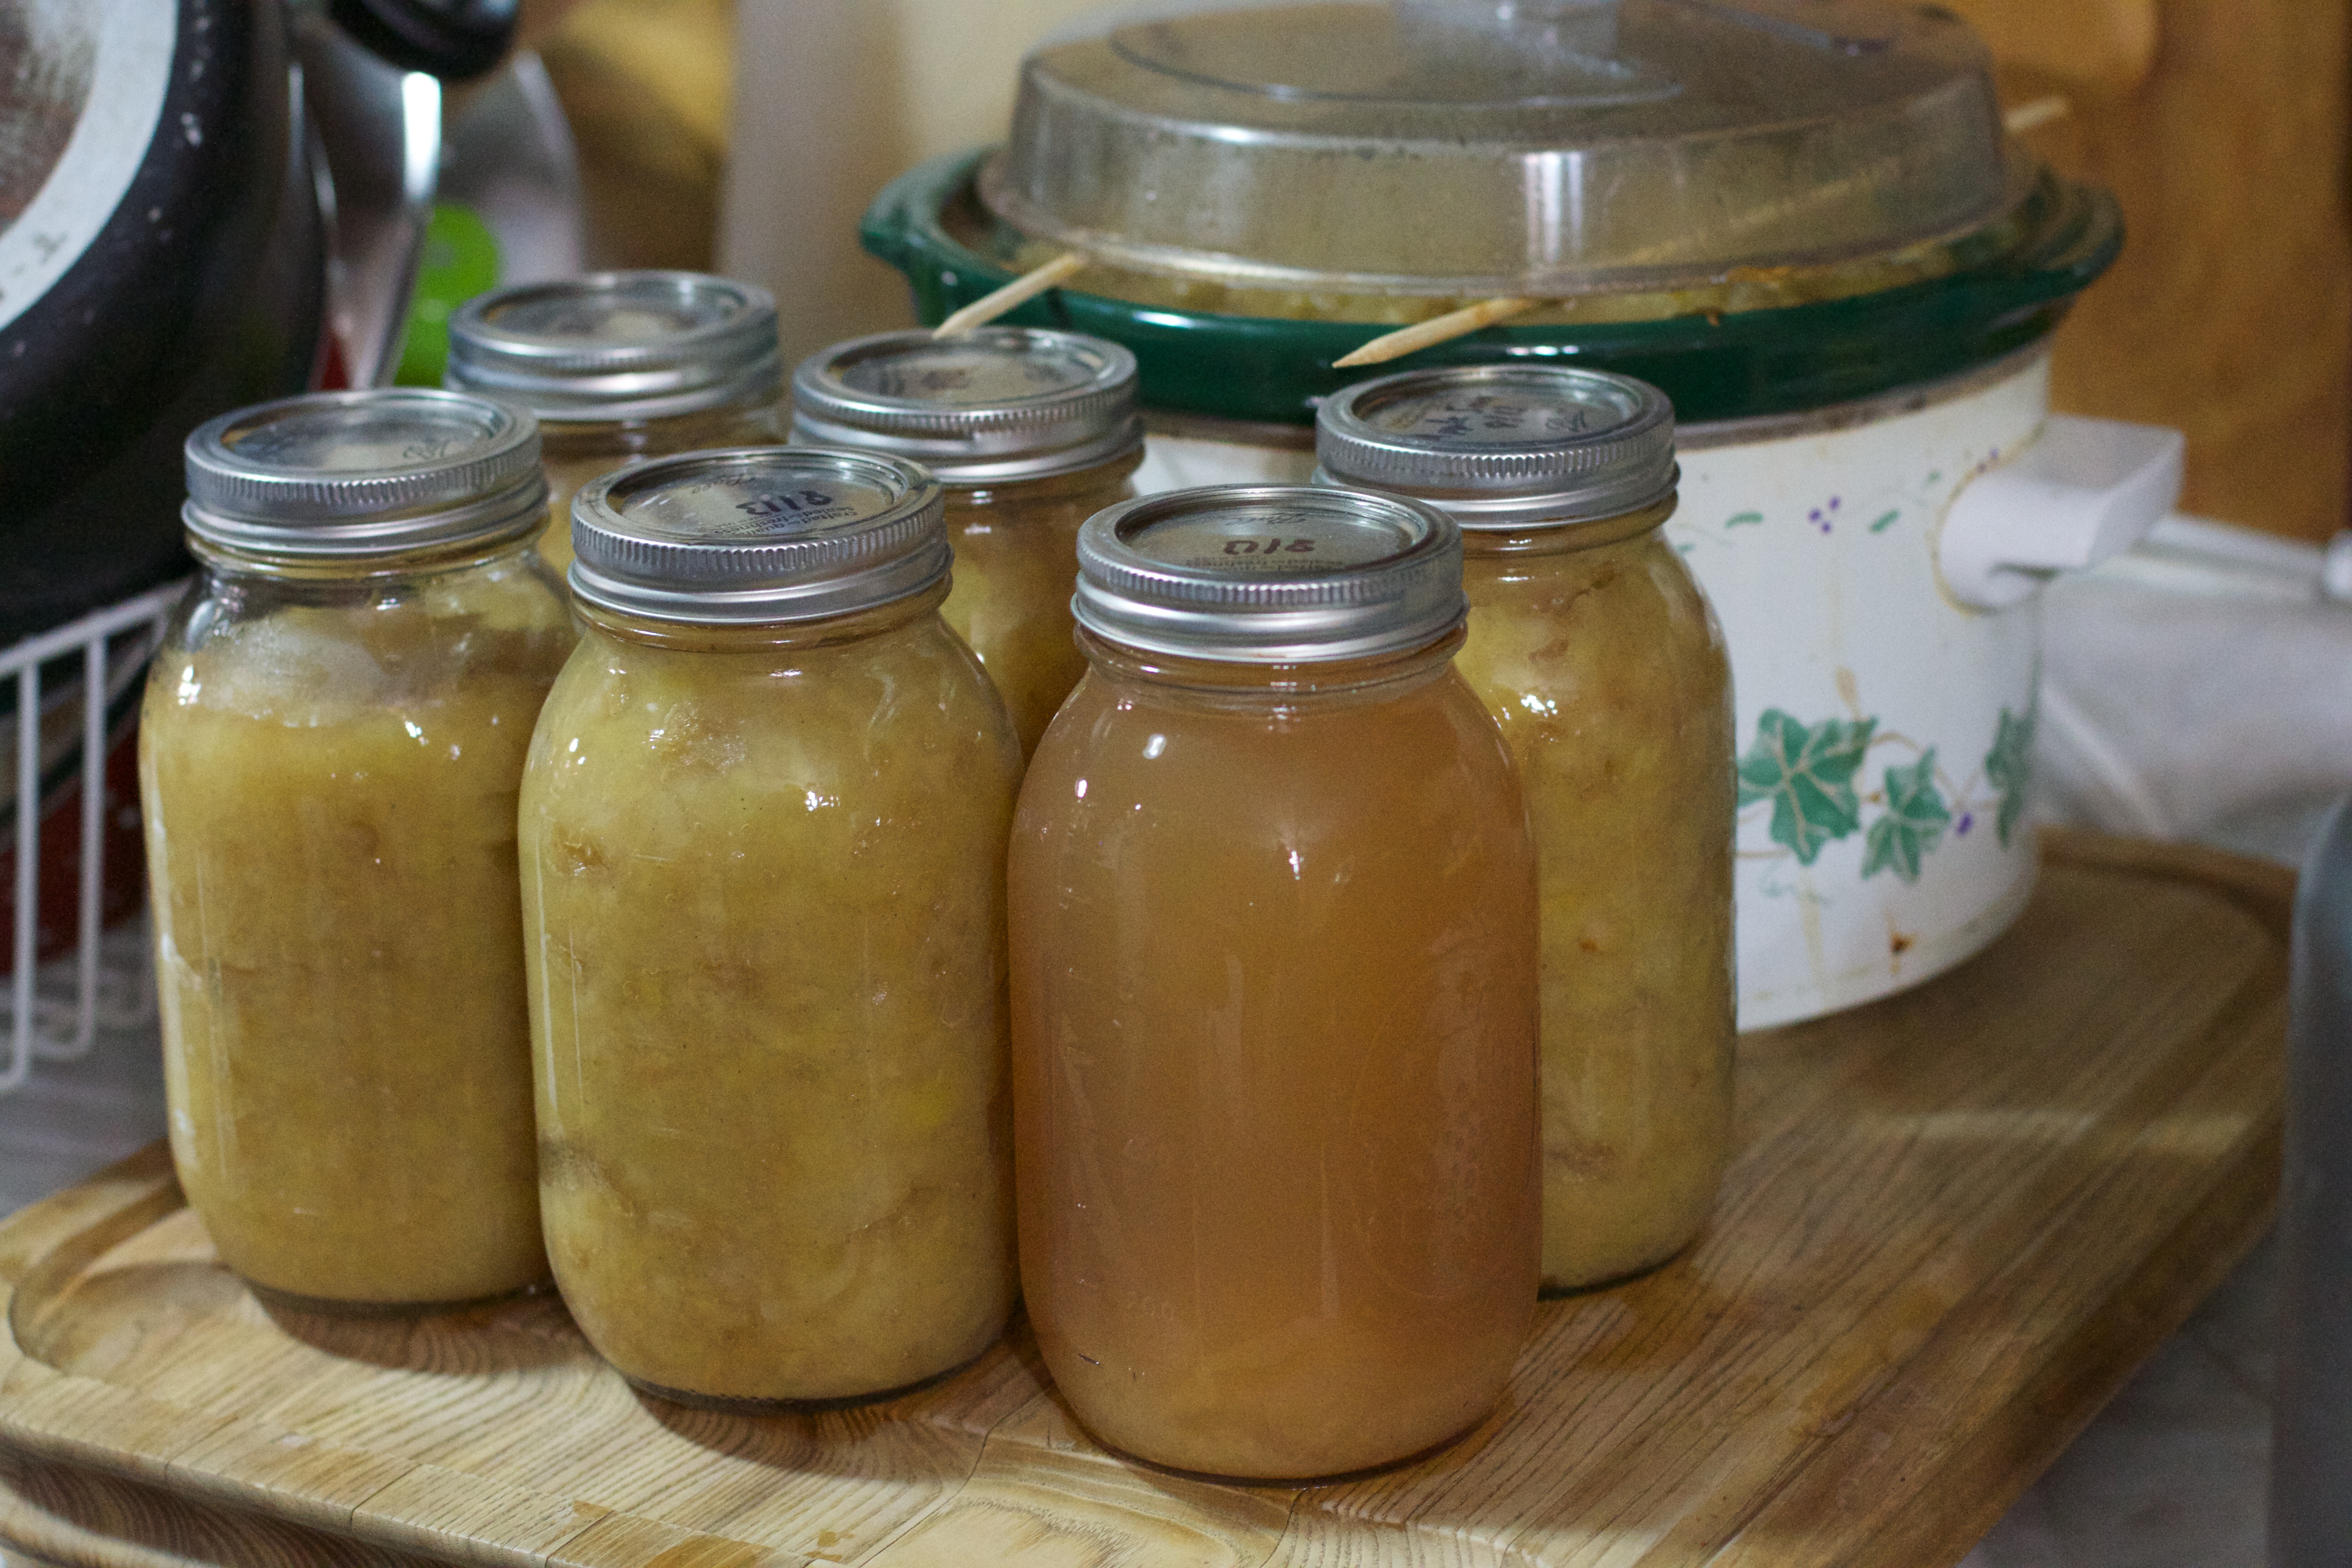
apple, food, produce, vegetable, cuisine, applesauce, canning, flowering plant, pickling, land plant, food preservation